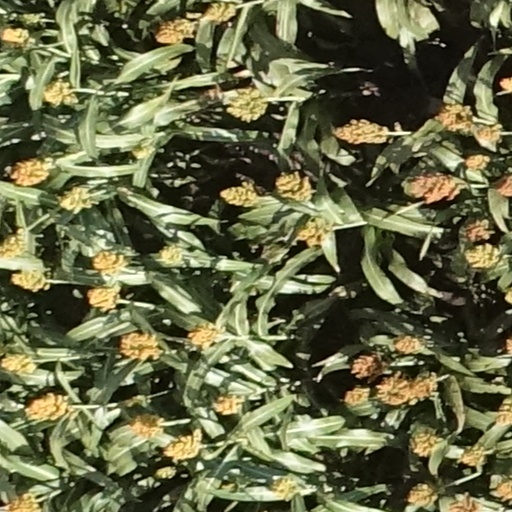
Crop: sorghum